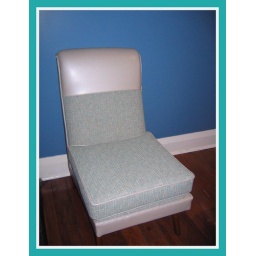
The rescue chair in all its shiny newness.